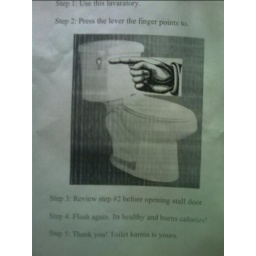
A sign someone left in the bathroom at work.